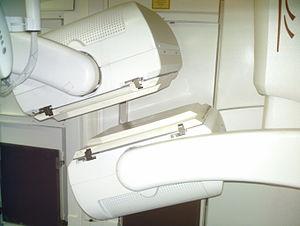
Tête de gamma-camera d'un appareil dans un service de médecine nucléaire. Celle-ci sont fixées sur un système de rail permettant de créer des incidences différentes d'un tomographe classique avec les têtes fixées à un anneau.